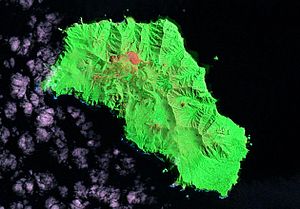
Gough Island / Galleri
Gough er en høj vulkansk ø i det sydlige Atlanterhav, som hører til øgruppen Tristan da Cunha. Den ligger cirka 400 km sydøst for Tristan da Cunha og tilhører det Britiske oversøiske territorium St. Helena, Ascension og Tristan da Cunha. Øen har siden 1995 været på UNESCOs Verdensarvsliste. 1976 blev øen fredet.